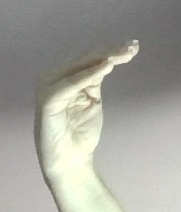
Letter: haa